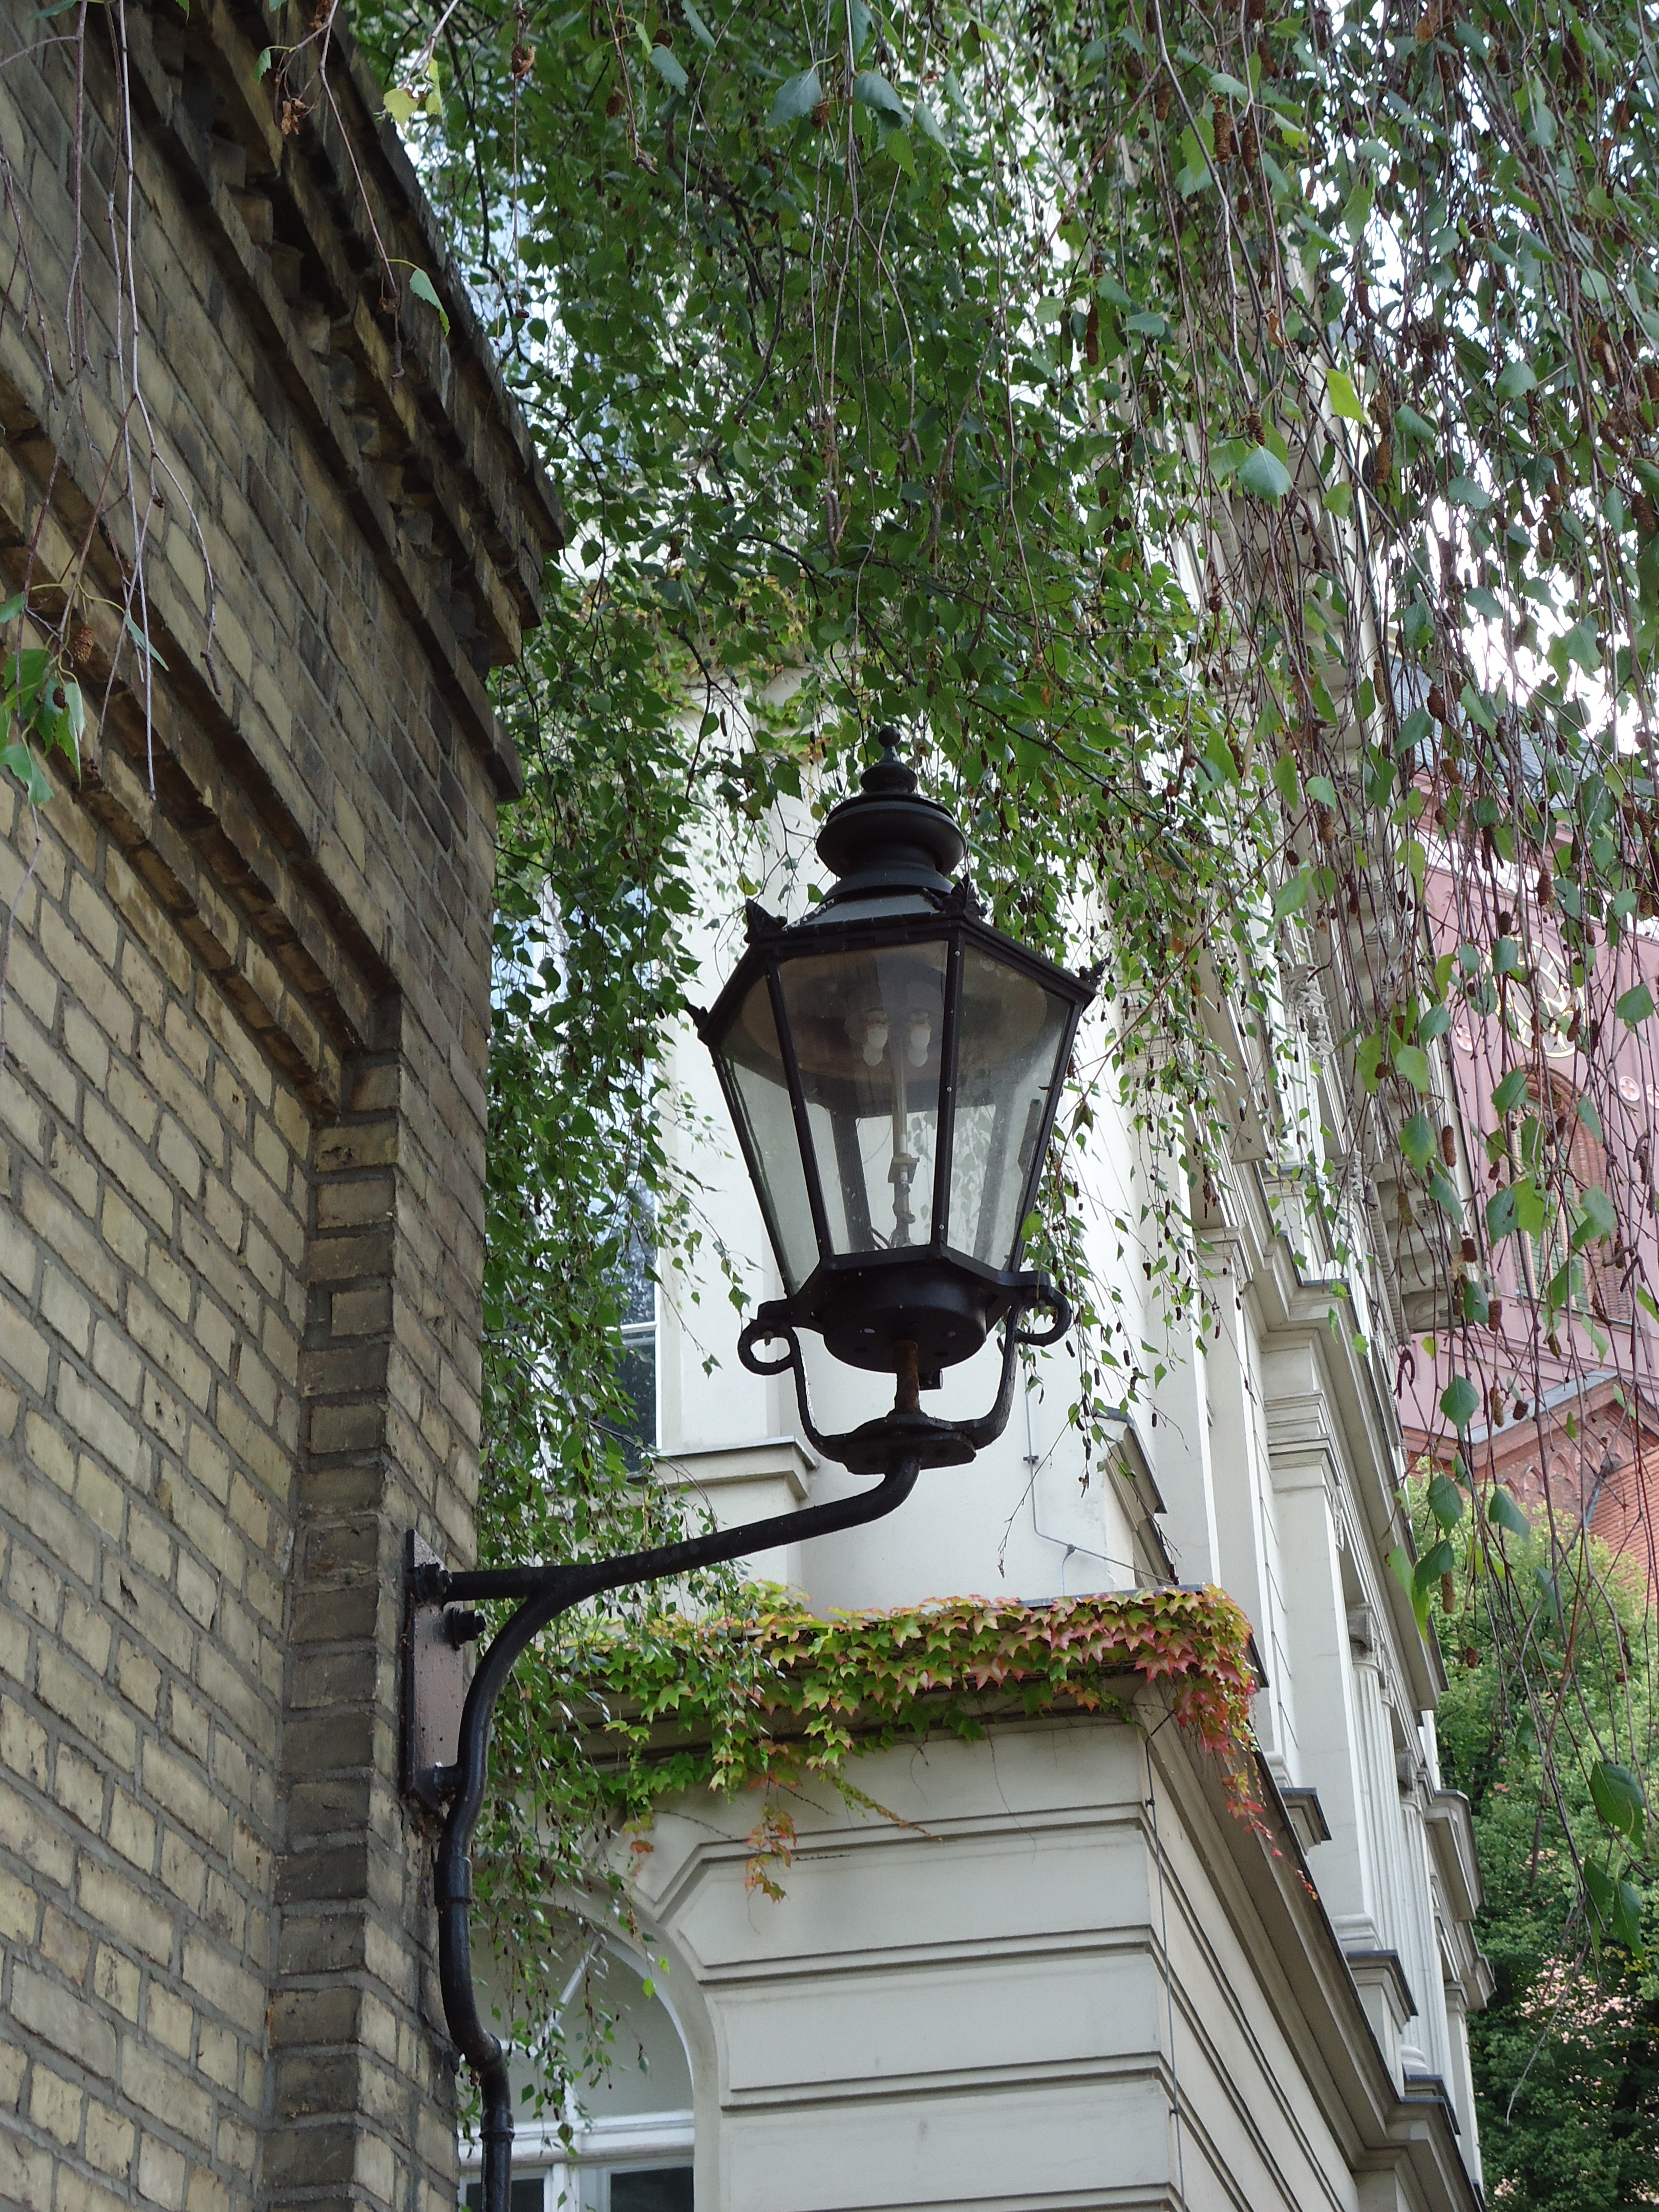
tree, branch, light, architecture, plant, house, window, building, wall, balcony, birch, facade, lamp, berlin, iron, spandau, outdoor structure